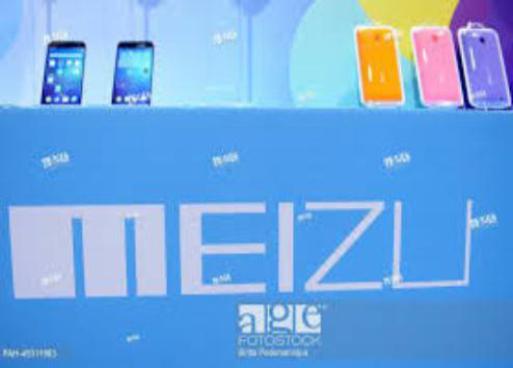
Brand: meizu
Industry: Electronic